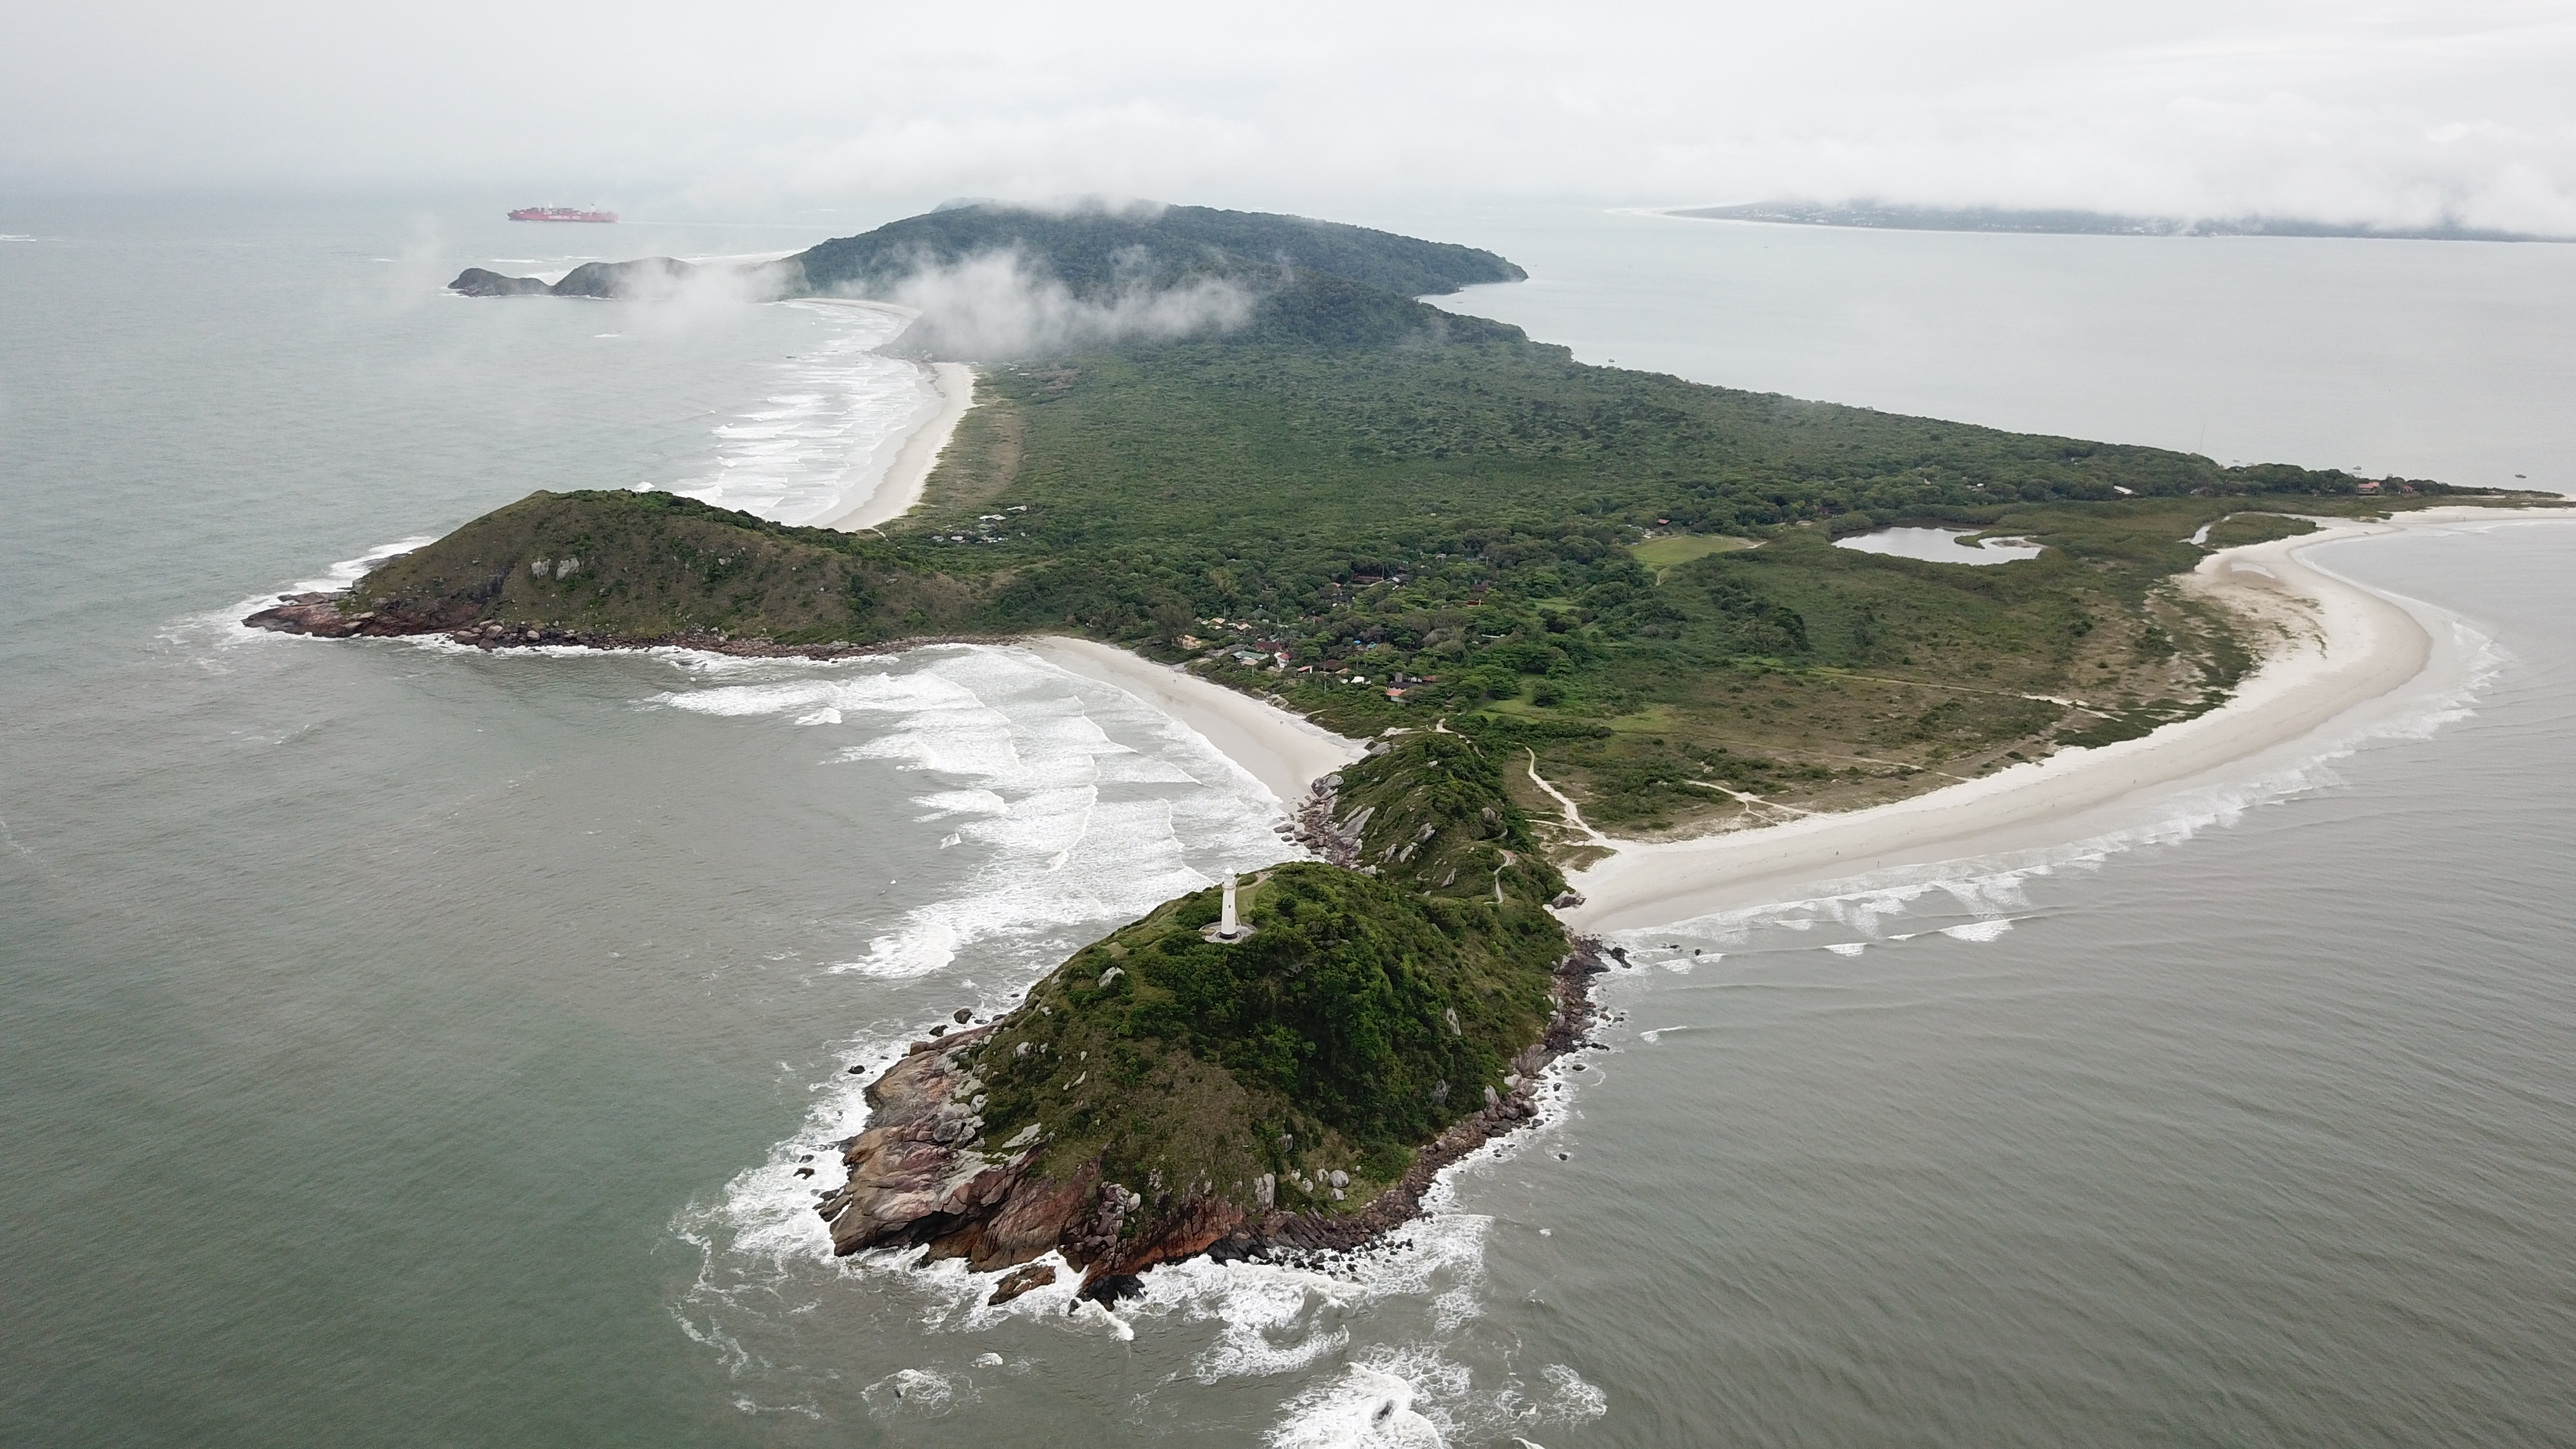
nature, body of water, coast, water resources, coastal and oceanic landforms, headland, promontory, natural landscape, cape, island, islet, sea, inlet, water, peninsula, geological phenomenon, archipelago, shore, aerial photography, ocean, bay, river island, watercourse, estuary, sound, tropics, bird's eye view